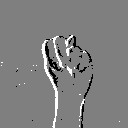
ASL letter: n